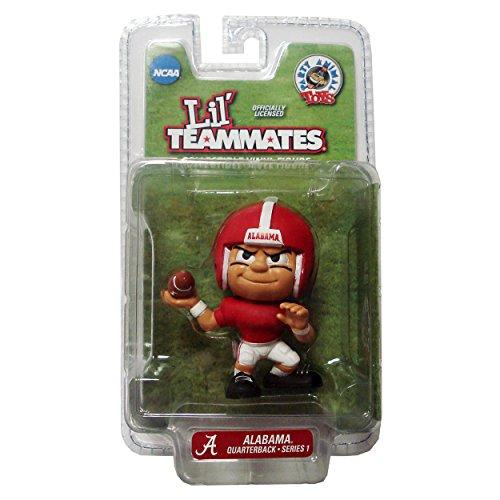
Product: Lil' Teammates Alabama Crimson Tide Quarterback NCAA Figurines
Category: Sports & Outdoors | Fan Shop | Toys & Game Room | Action Figures & Toy Figurines
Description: Great Condition.
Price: $7.99
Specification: ProductDimensions:2.2x1.5x3inches|ItemWeight:2.4ounces|ShippingWeight:2.4ounces(Viewshippingratesandpolicies)|DomesticShipping:ItemcanbeshippedwithinU.S.|InternationalShipping:ThisitemcanbeshippedtoselectcountriesoutsideoftheU.S.LearnMore|ASIN:B003KYSQCC|Itemmodelnumber:SS-SPI-PACALAQB|Manufacturerrecommendedage:4yearsandup